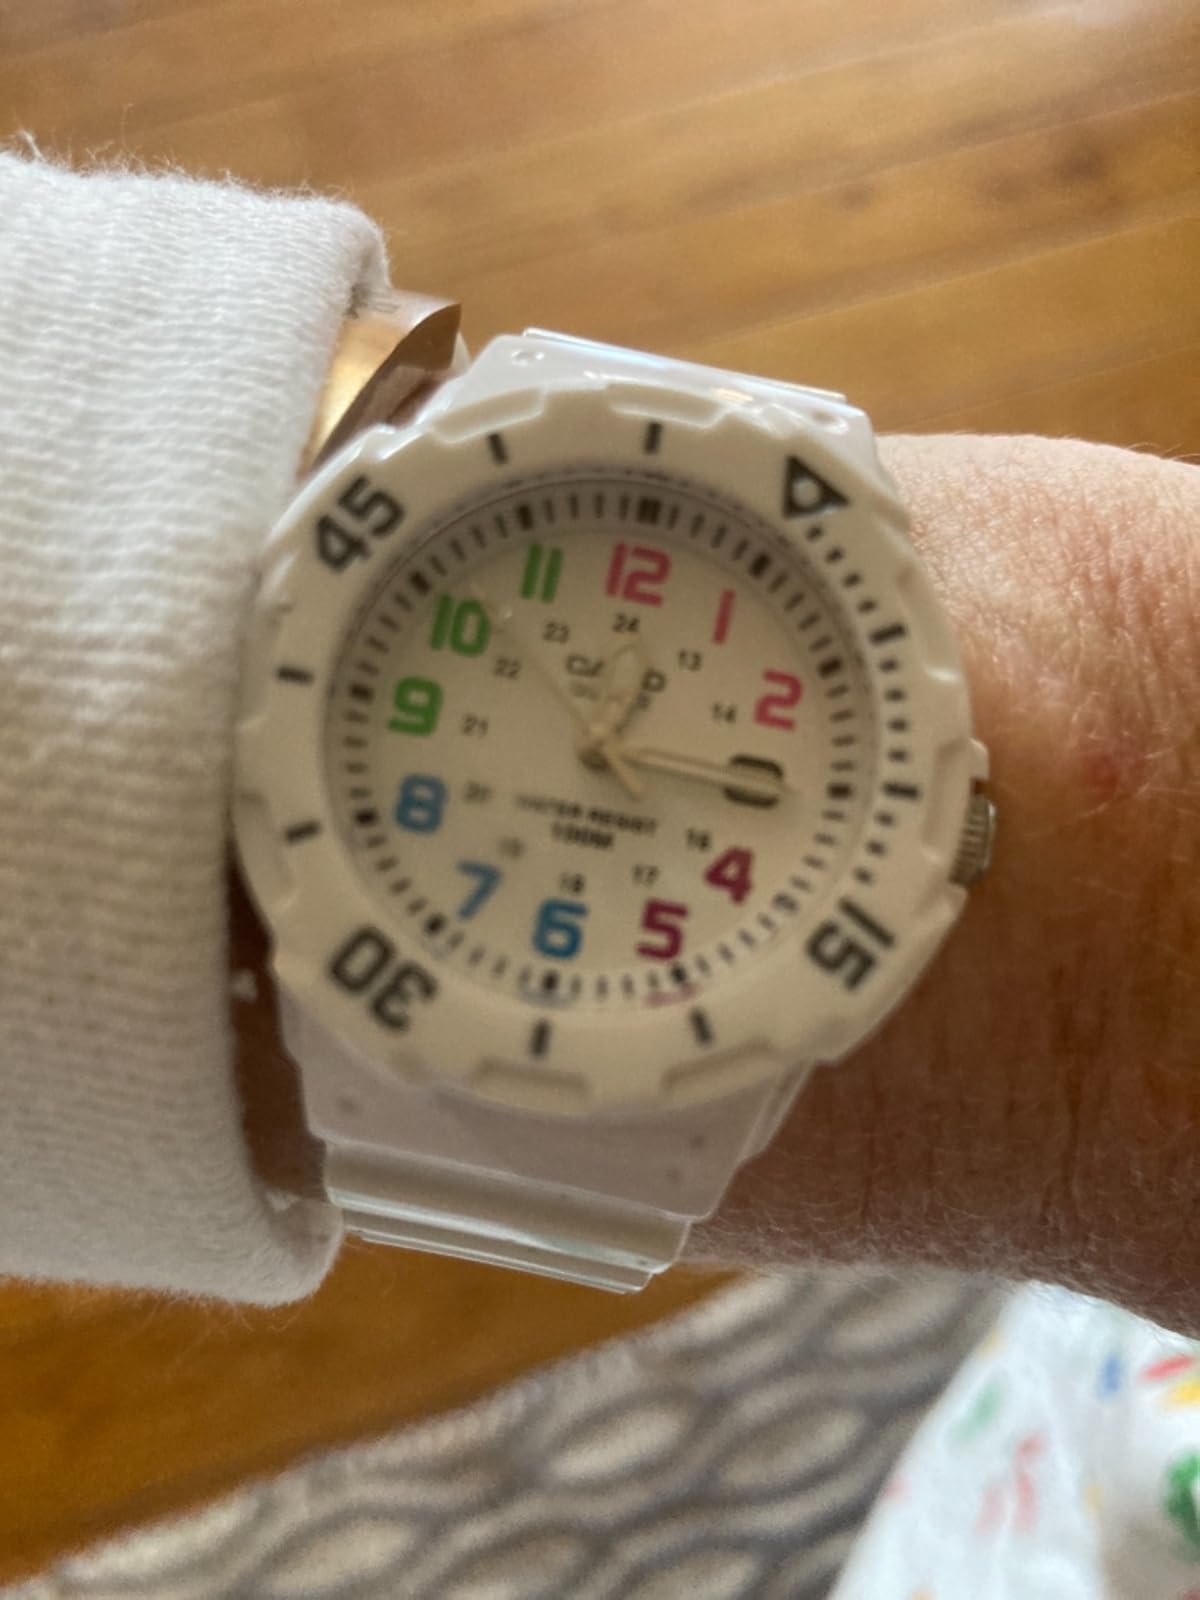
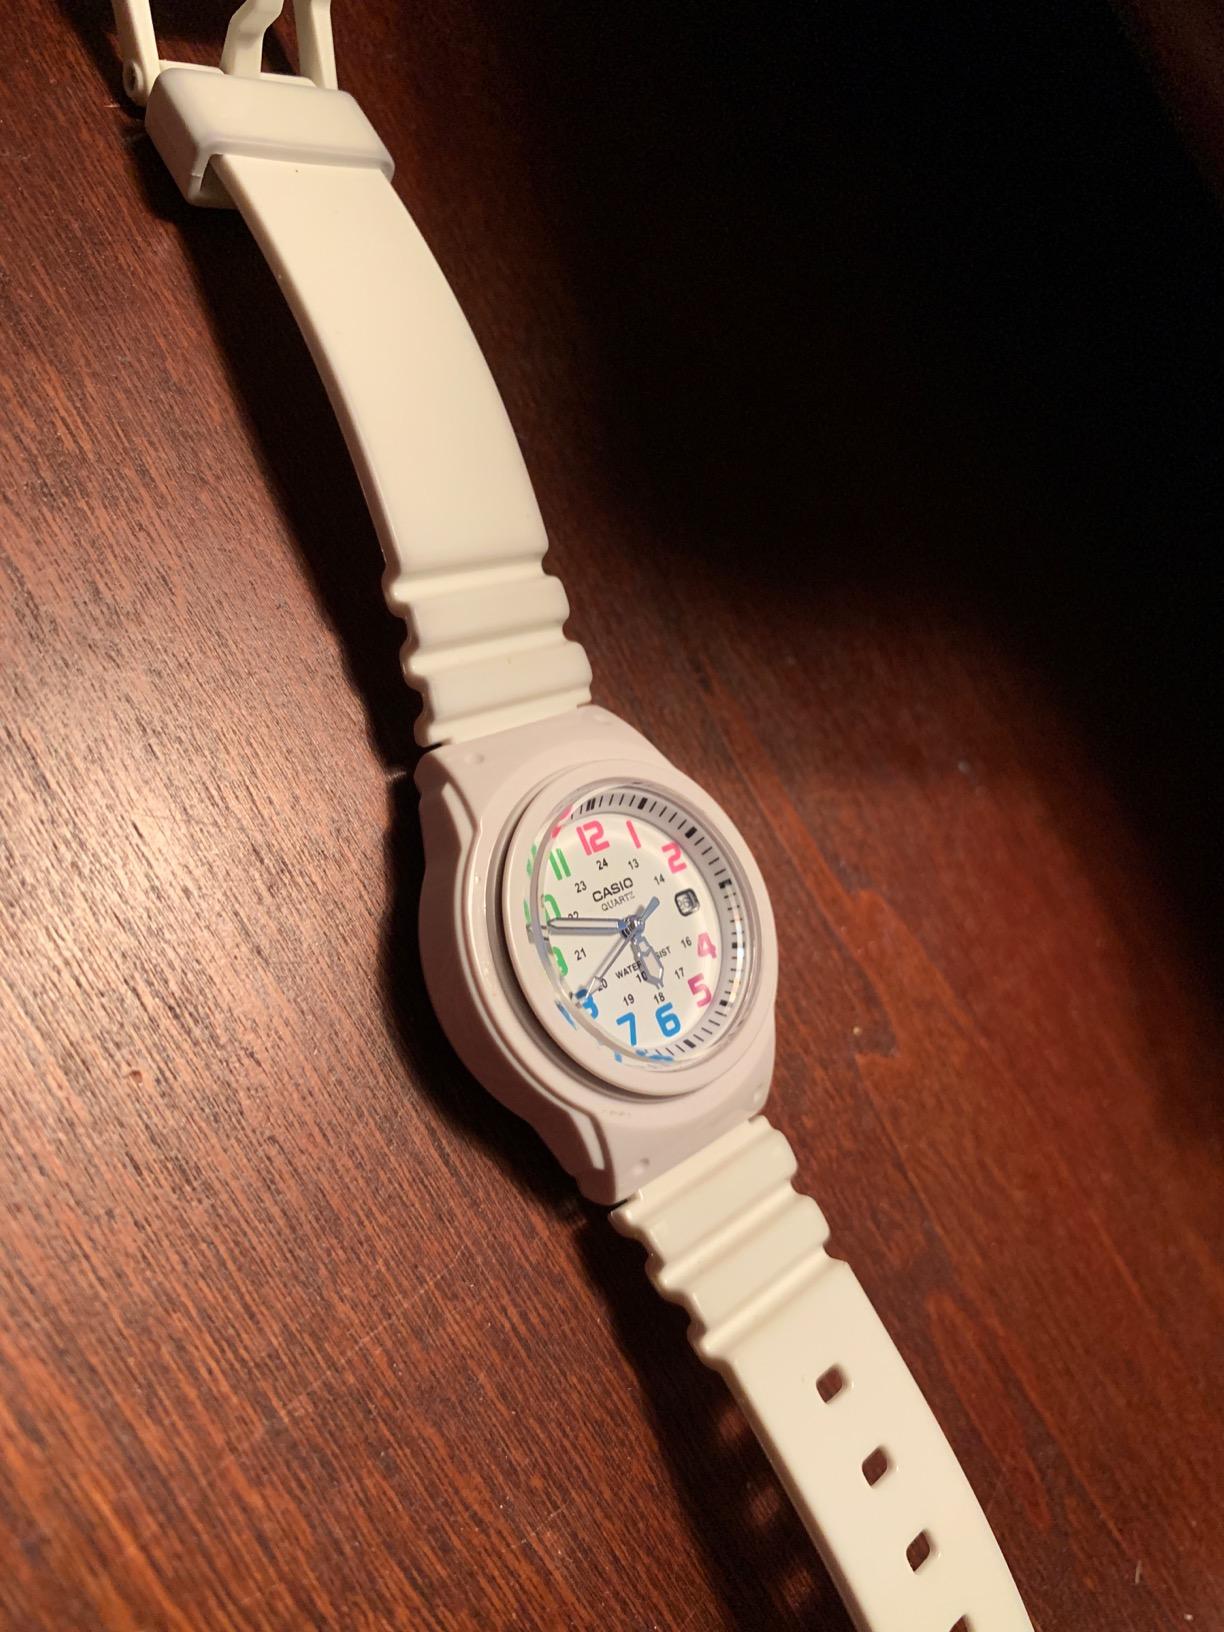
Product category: accessories_watch
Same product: yes